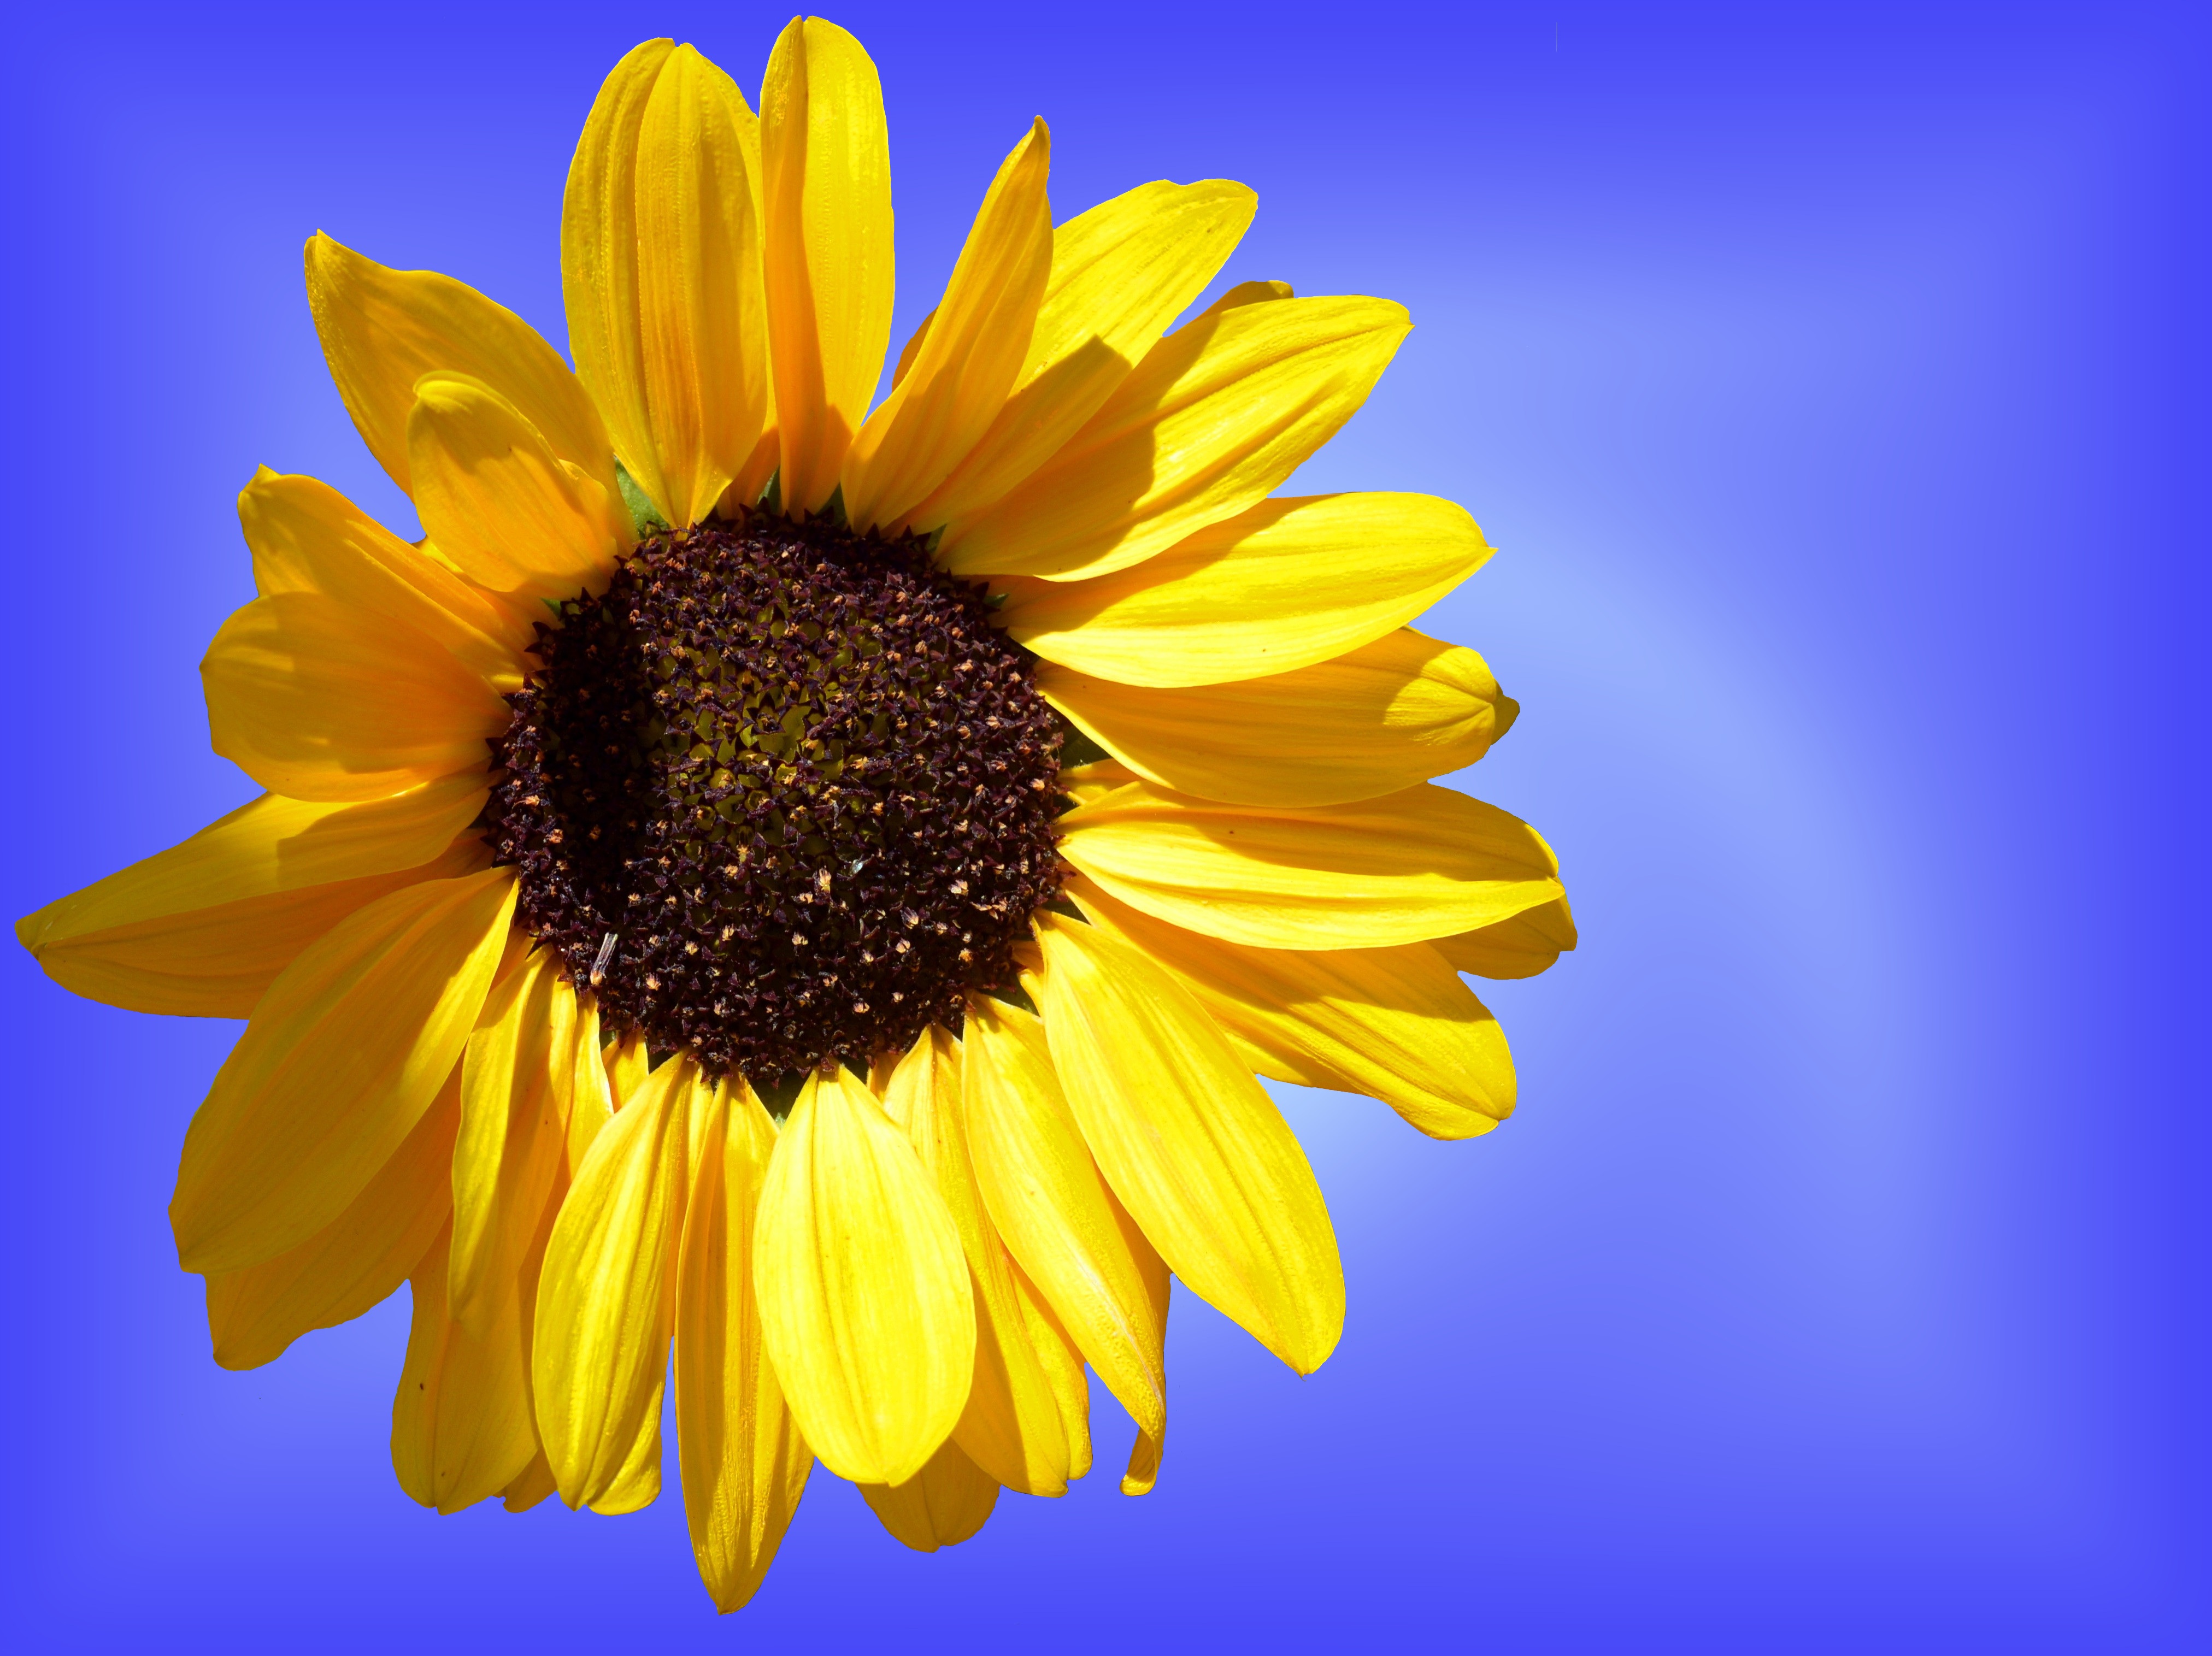
nature, blossom, plant, sky, sun, flower, petal, bloom, summer, pollen, yellow, garden, close, flora, sunflower, yellow flower, close up, sunny, bright, helianthus, sun flower, beautiful, sunflower seeds, macro photography, flowering plant, daisy family, summer flower, blue background, sunflower seed, computer wallpaper